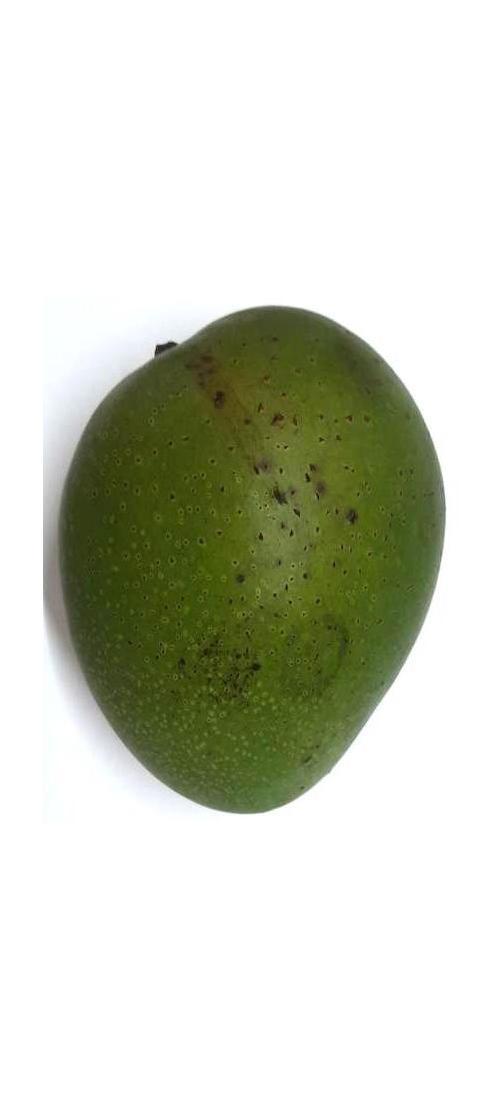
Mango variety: Ashshina Zhinuk